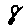
Label: 8